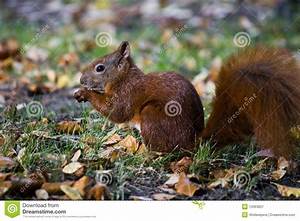
Label: squirrel